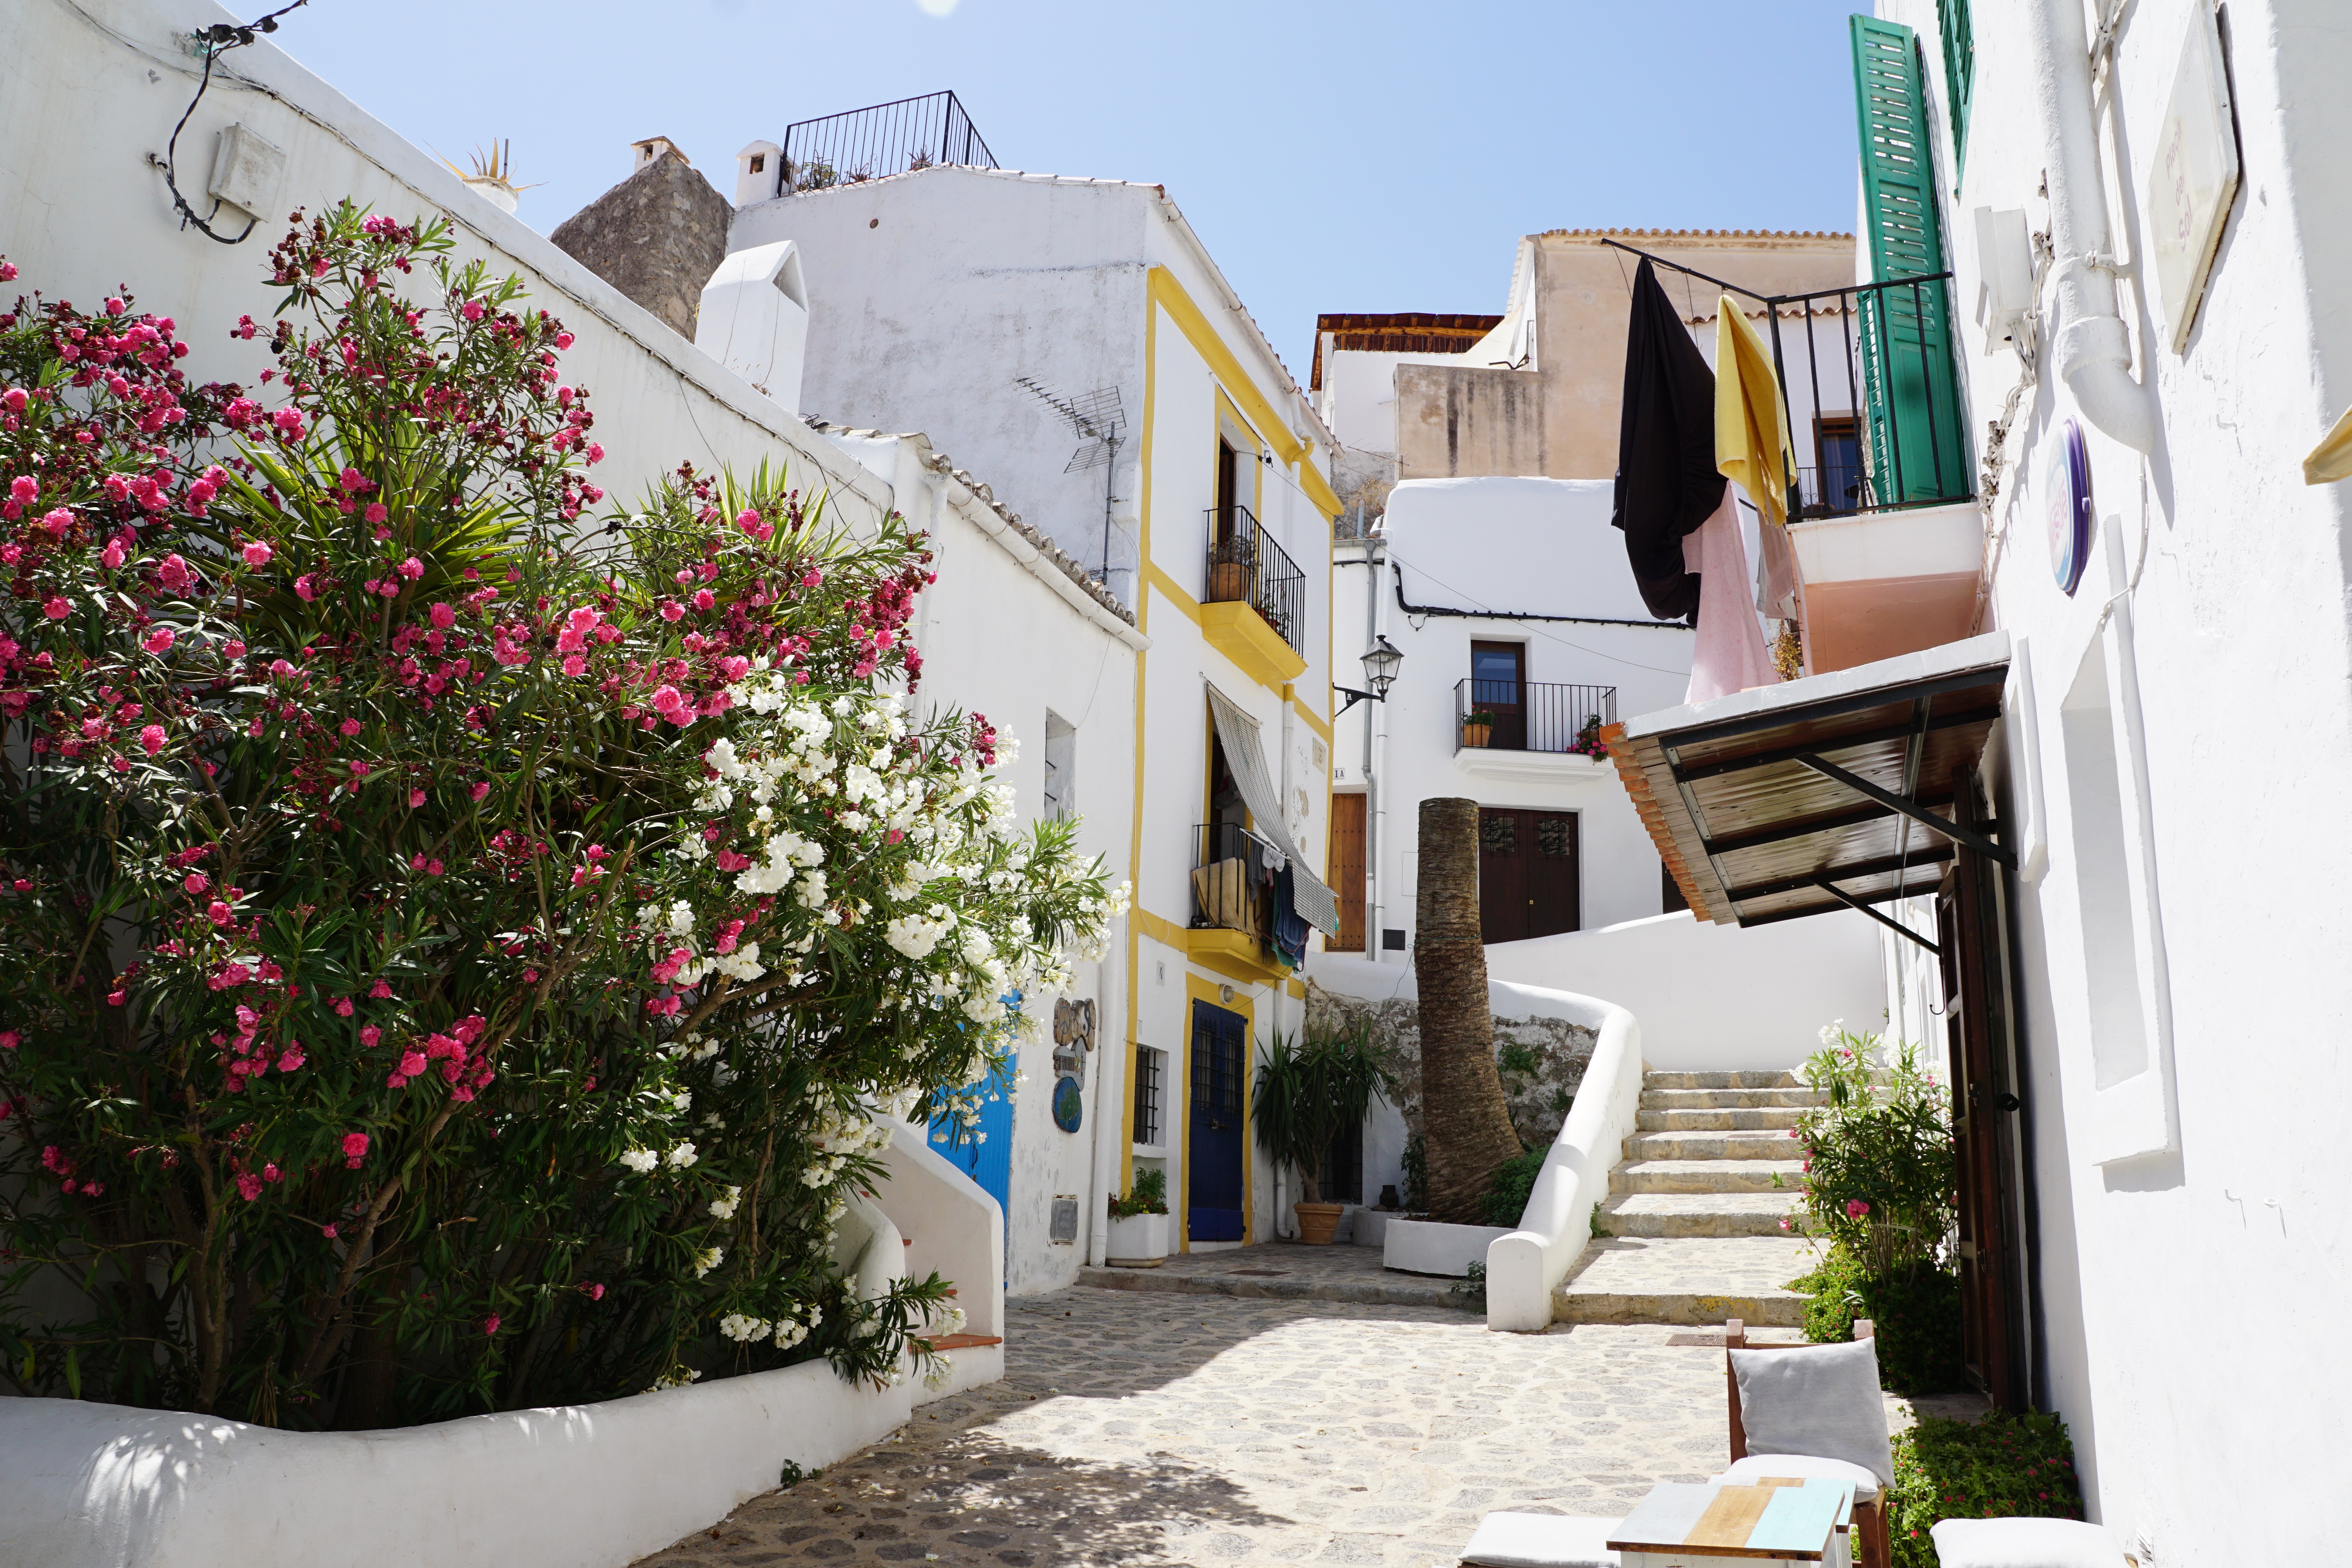
road, white, villa, house, flower, town, alley, city, home, village, idyllic, cottage, facade, property, apartment, old town, courtyard, estate, away, neighbourhood, real estate, ibiza, eivissa, residential area